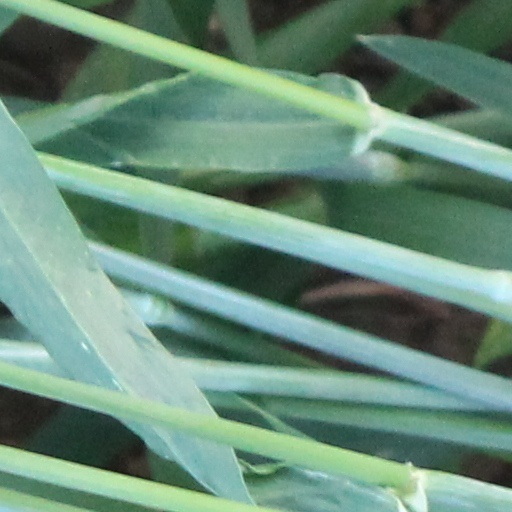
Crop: wheat